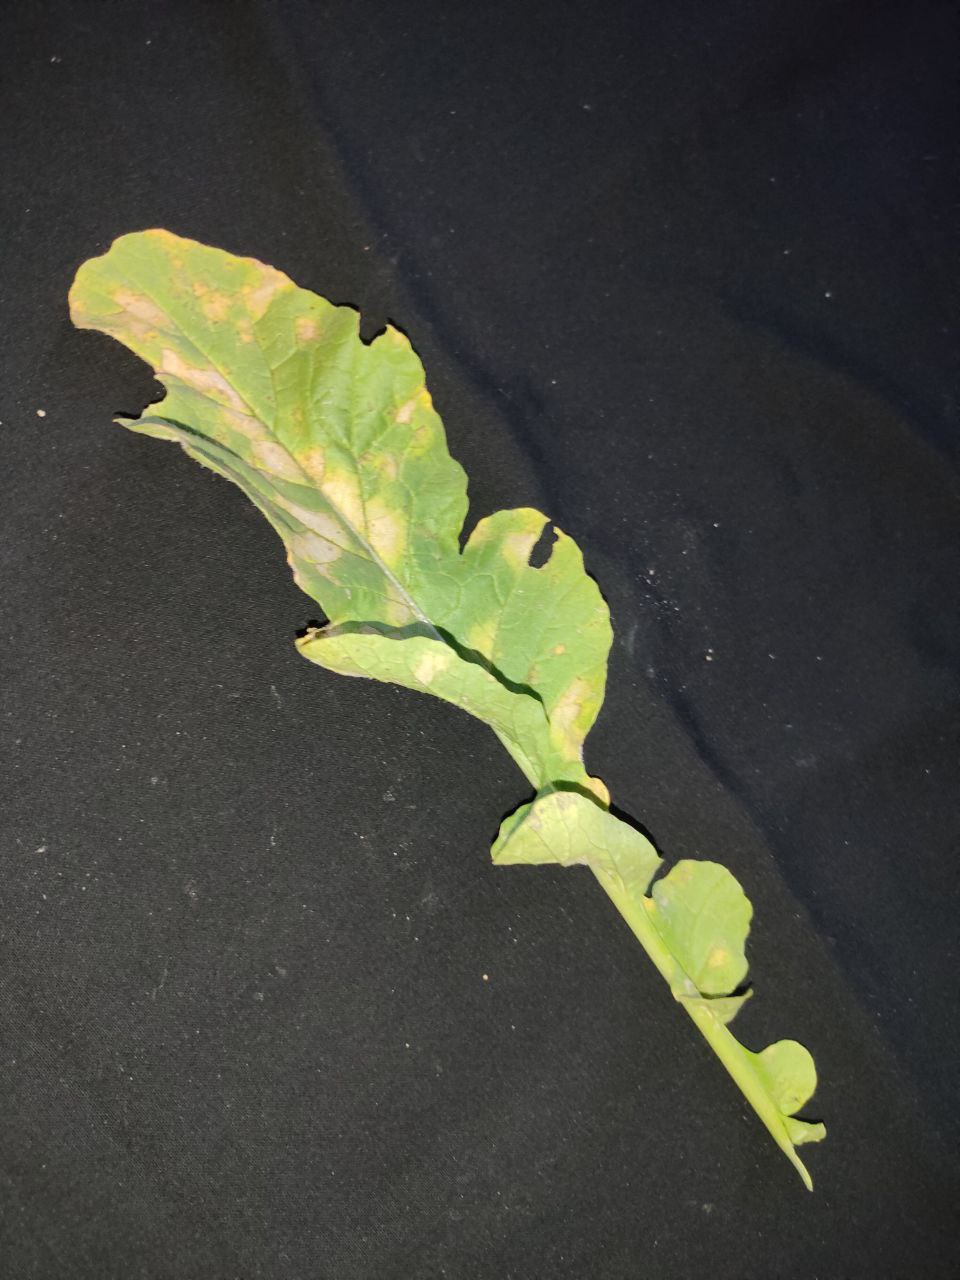
Label: Mosaic virus